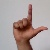
The image shows a hand gesture representing the letter 'L' in Indian Sign Language.